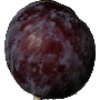
Label: Plum 1